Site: brandenburg
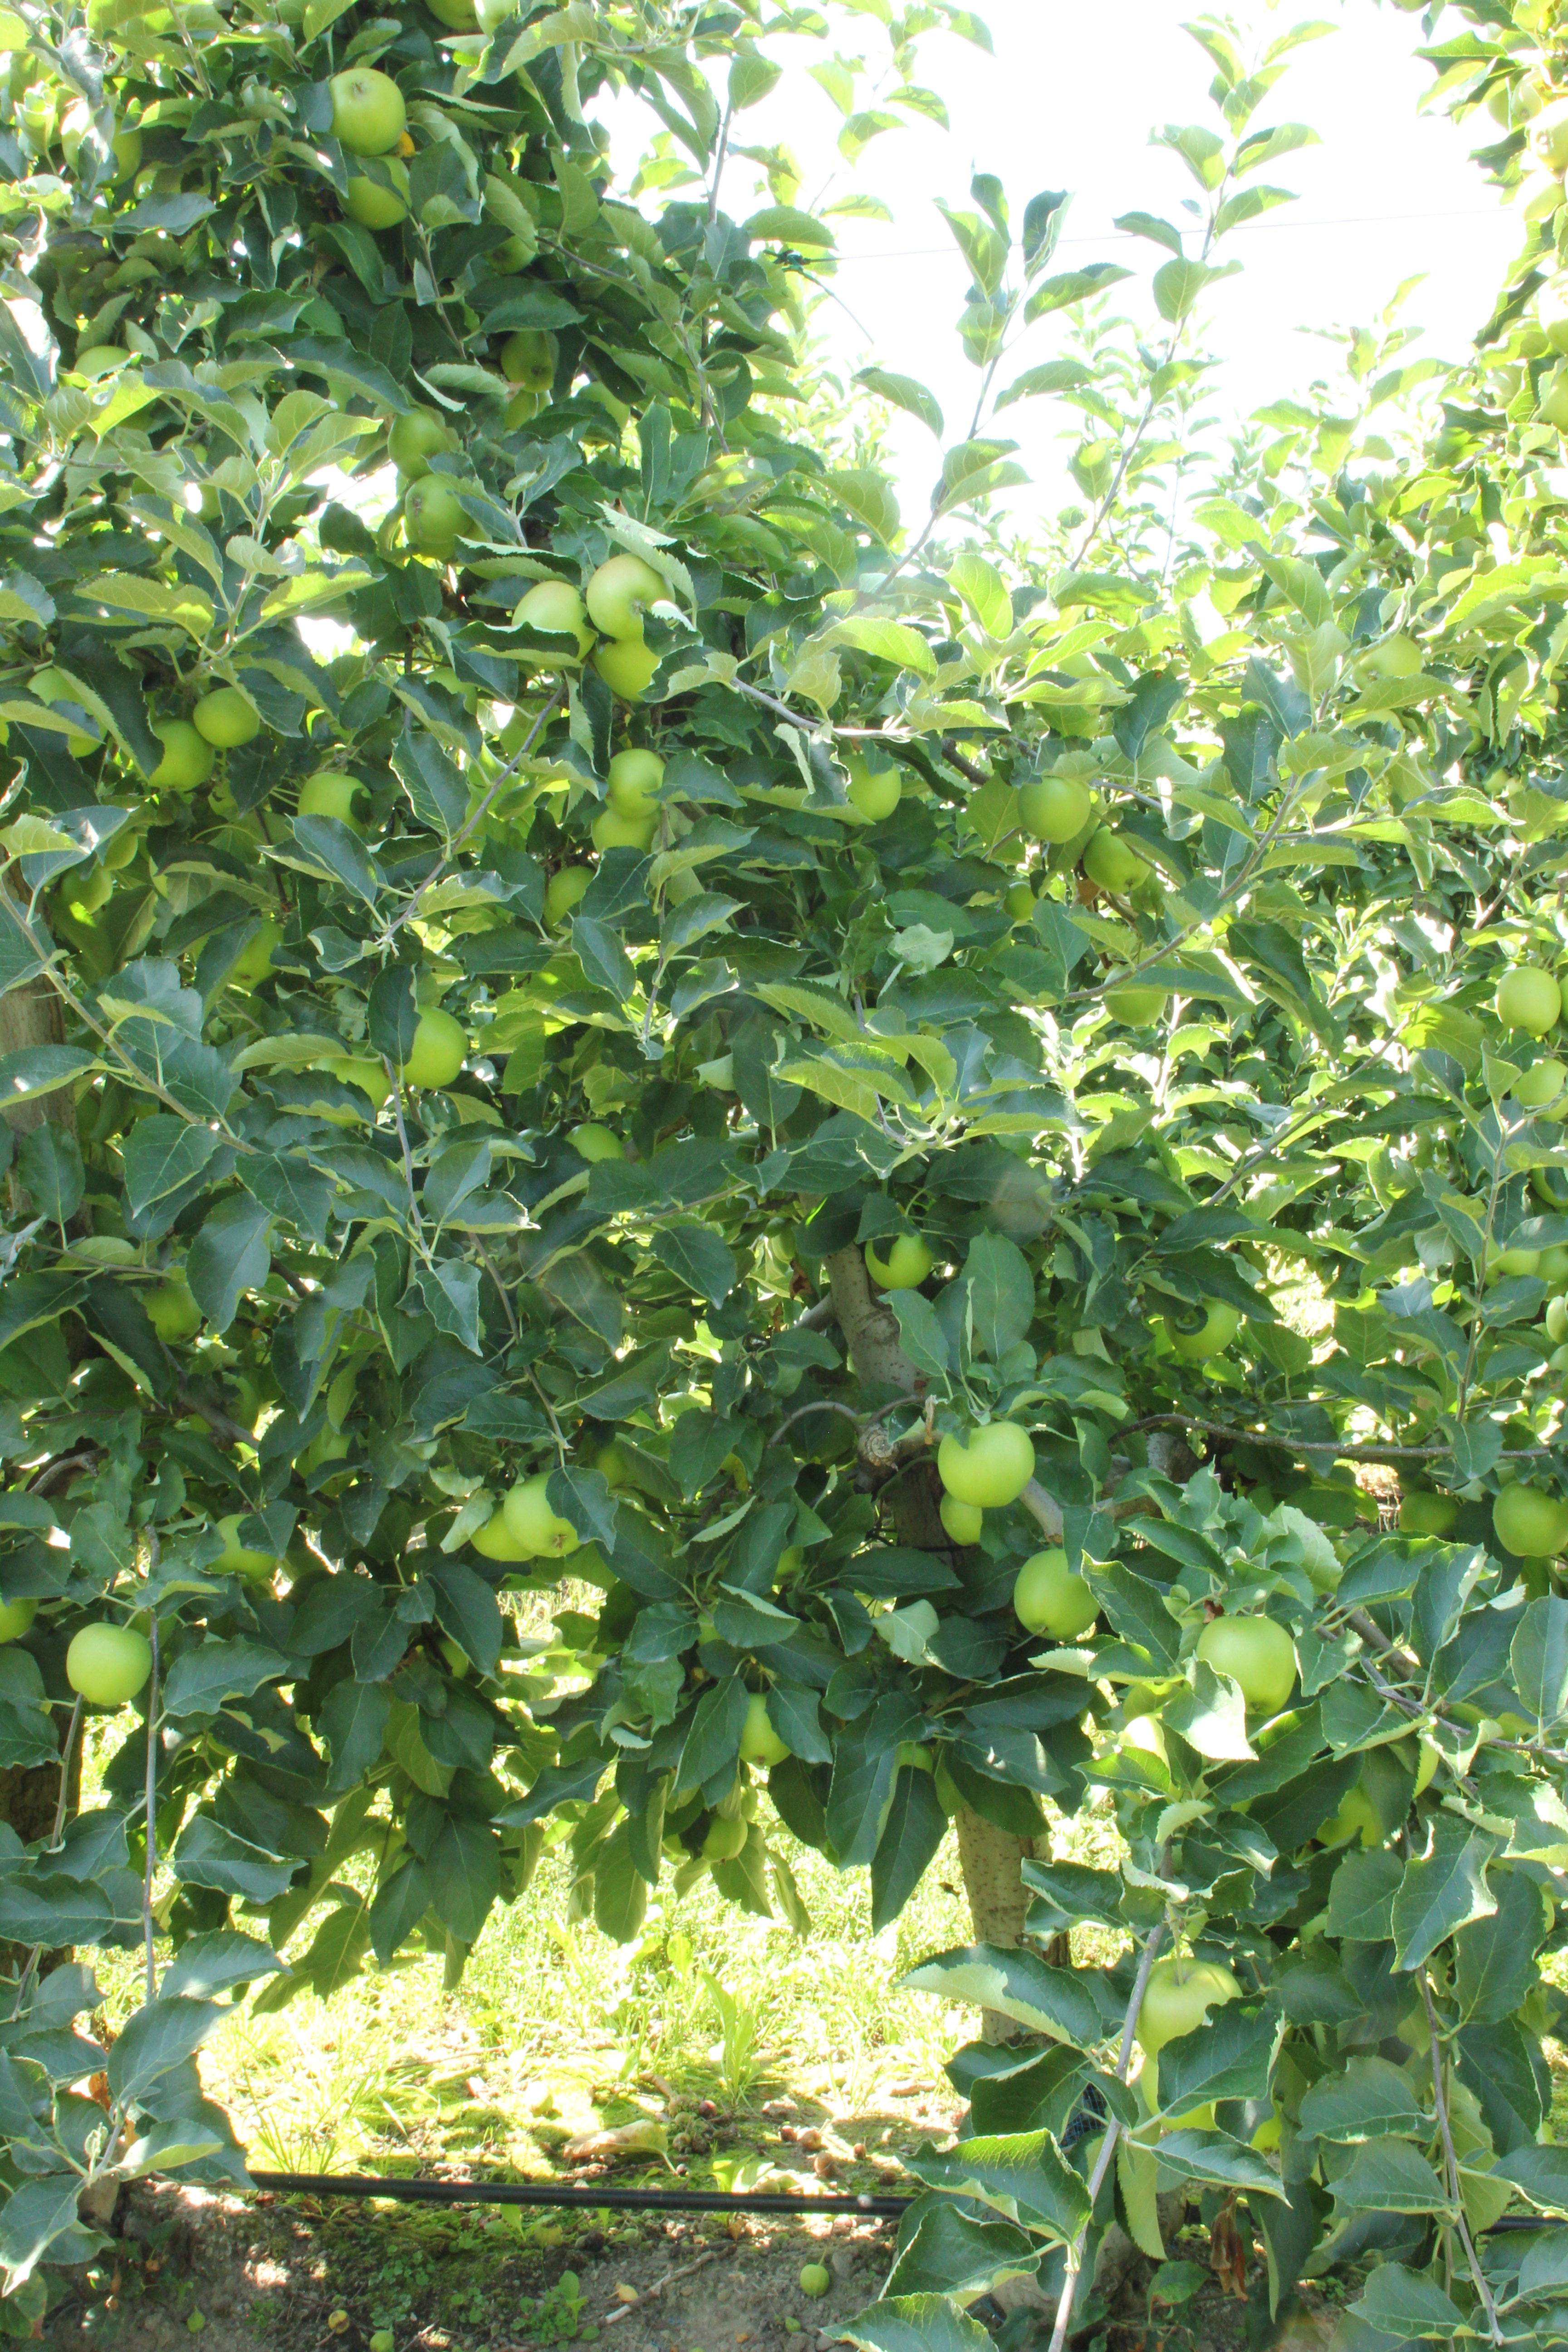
Growth stage (BBCH 77): Development of fruit